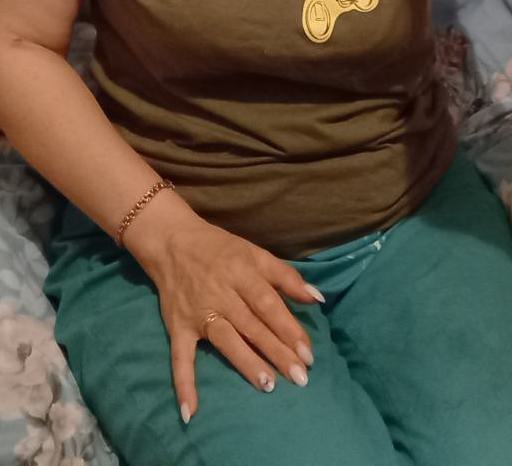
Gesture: no_gesture